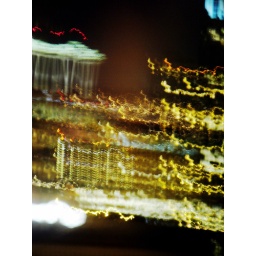
Manual mode at night through the Renaissance hotel window in the 28th floor lounge.